Frost (rapper)

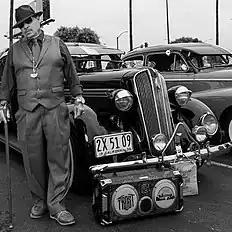
Kid Frost in 2008

Arturo R. Molina Jr. (born May 31, 1964), better known as Frost (originally Kid Frost), is an American rapper, songwriter and record producer. He charted in the 1990s with his first four albums: "Hispanic Causing Panic", "East Side Story", "Smile Now, Die Later" and "When Hell.A. Freezes Over". His most successful single is "La Raza" which hit number 6 on the rap songs chart in August 1990. His 1990 debut album is credited as the first Latin hip-hop album.